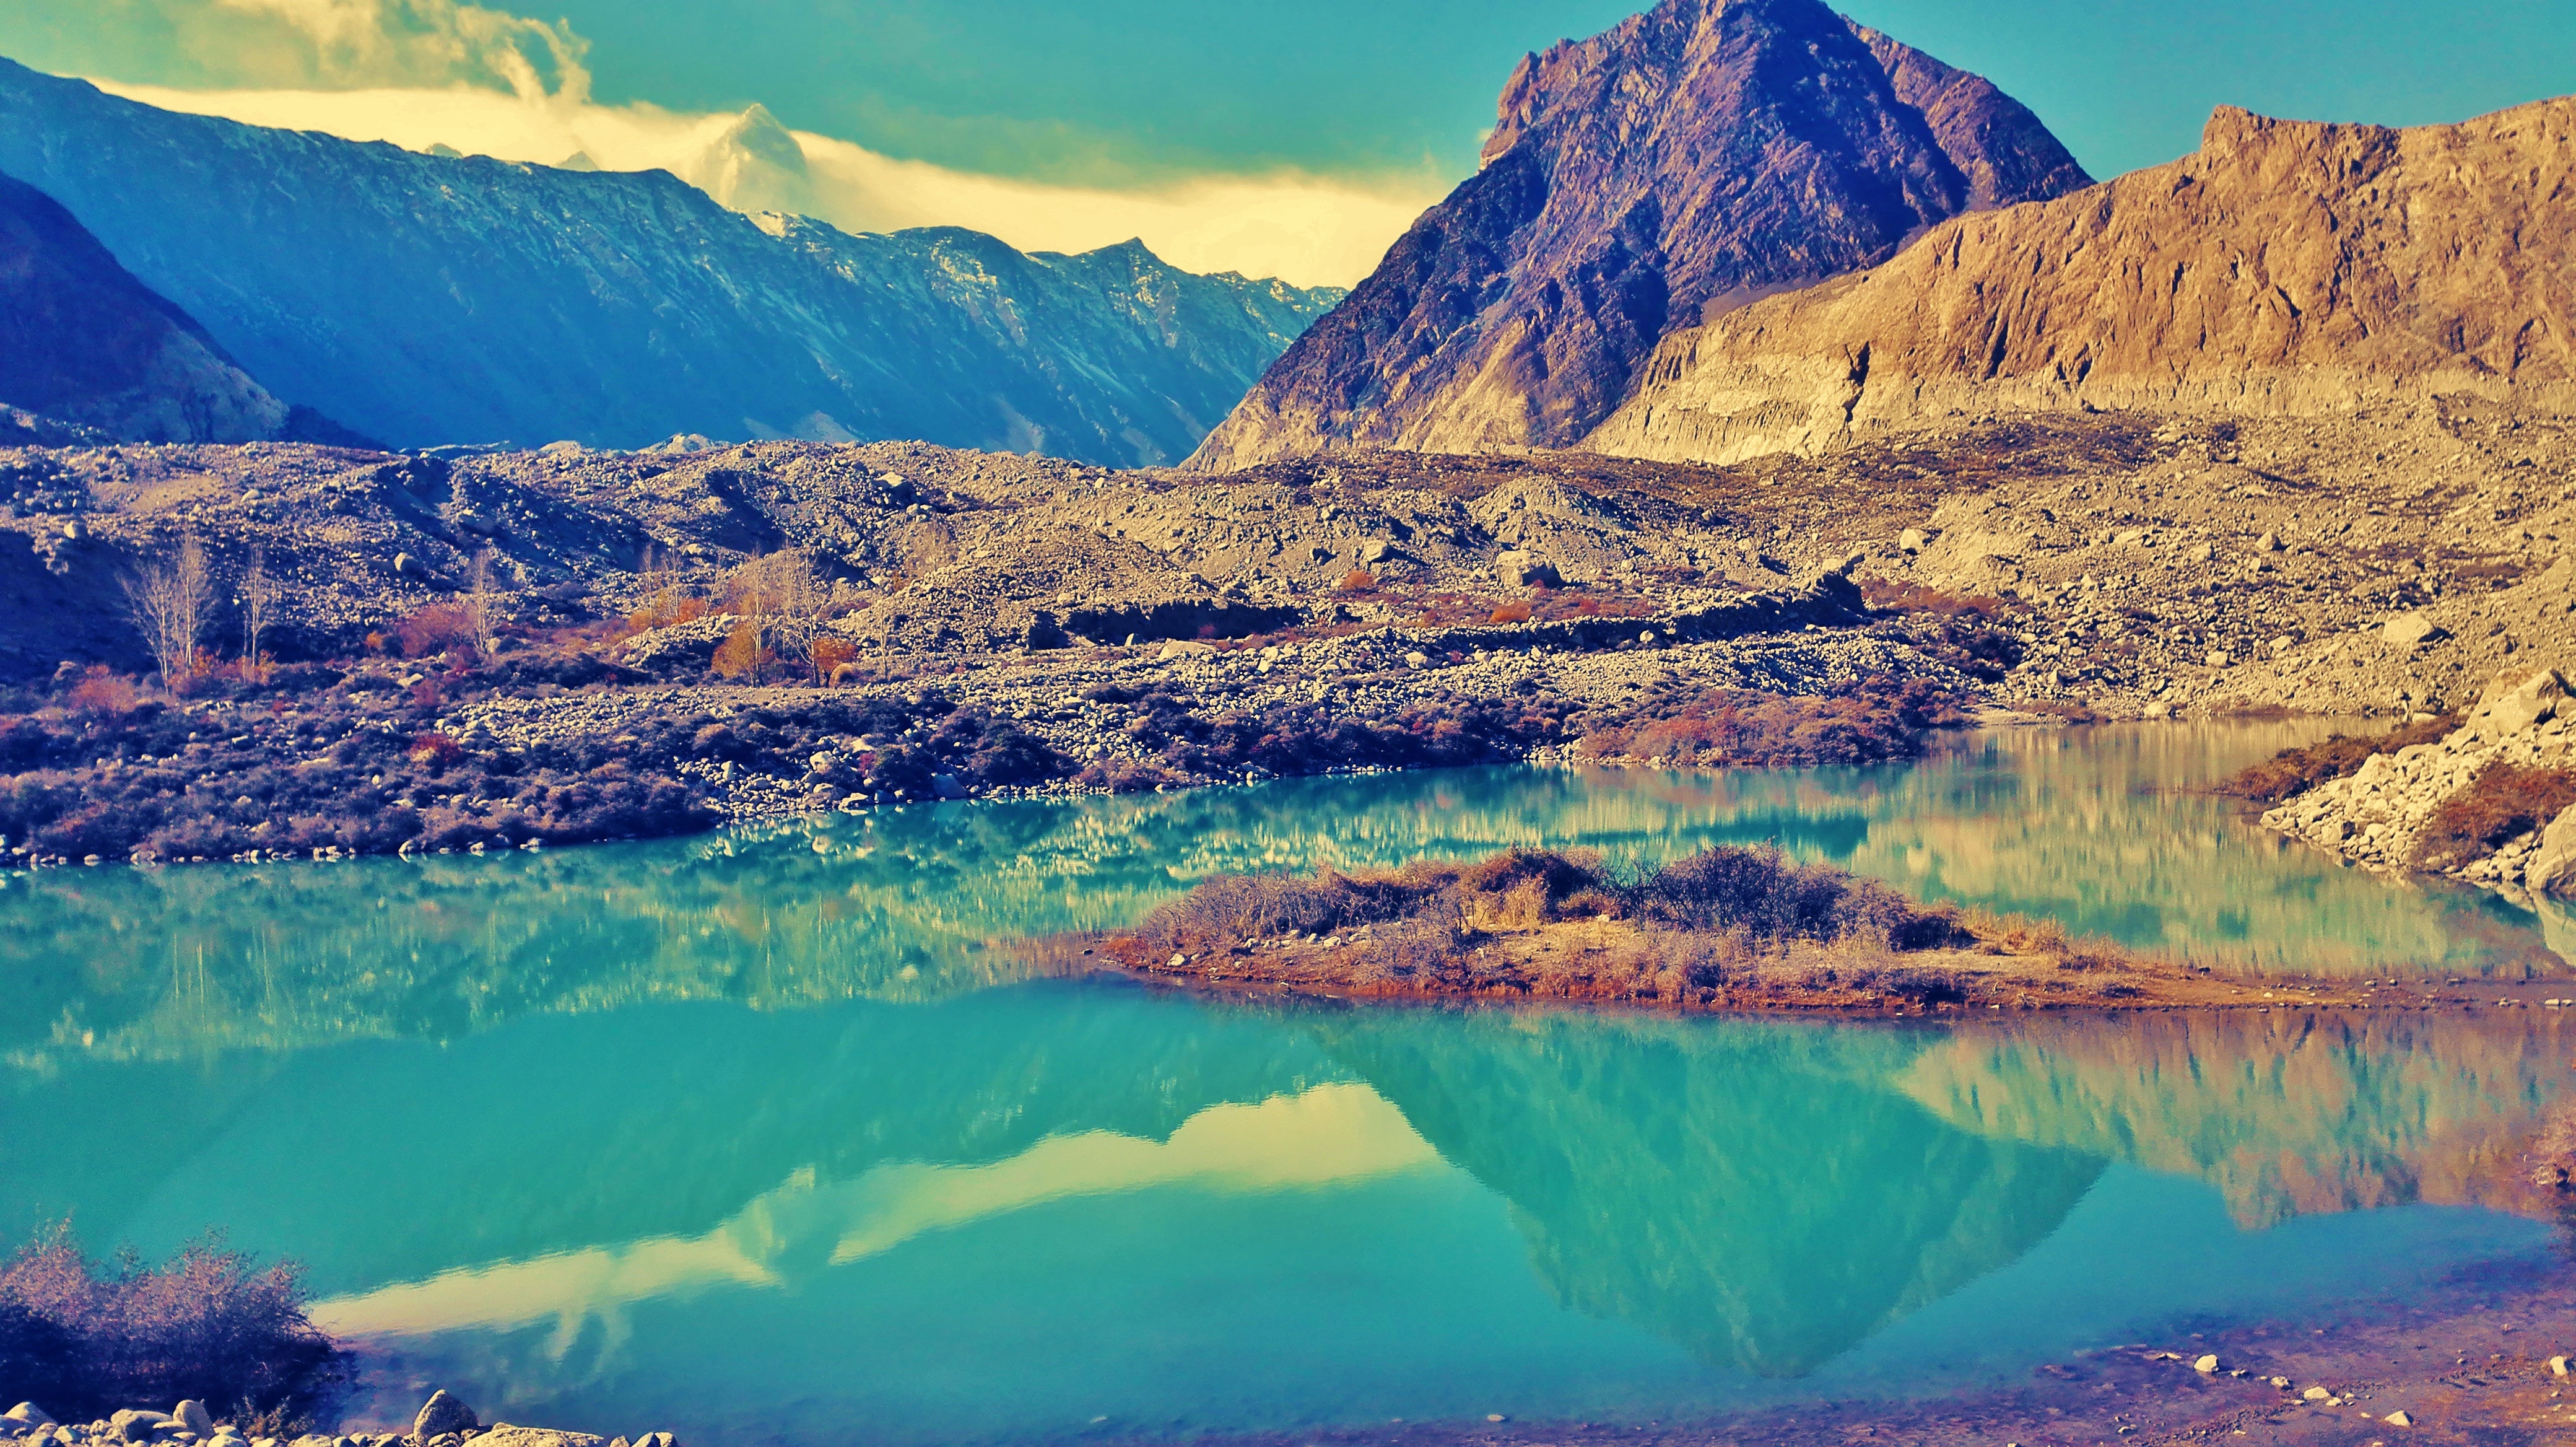
landscape, water, nature, wilderness, mountain, cold, light, white, lake, adventure, peak, valley, mountain range, reflection, high, glacier, natural, blue, fjord, reservoir, national park, sunny, plateau, loch, crater lake, pakistan, landform, tarn, geographical feature, mountainous landforms, glacial landform, passu